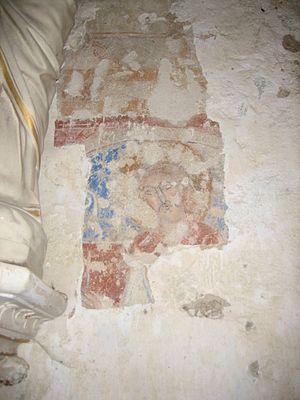
Nohant. Peinture murale dans l'église Sainte-Anne
L'église Sainte-Anne de Nohant est une église catholique française. Elle est située sur le territoire de la commune de Nohant-Vic, dans le département de l'Indre, en région Centre-Val de Loire.